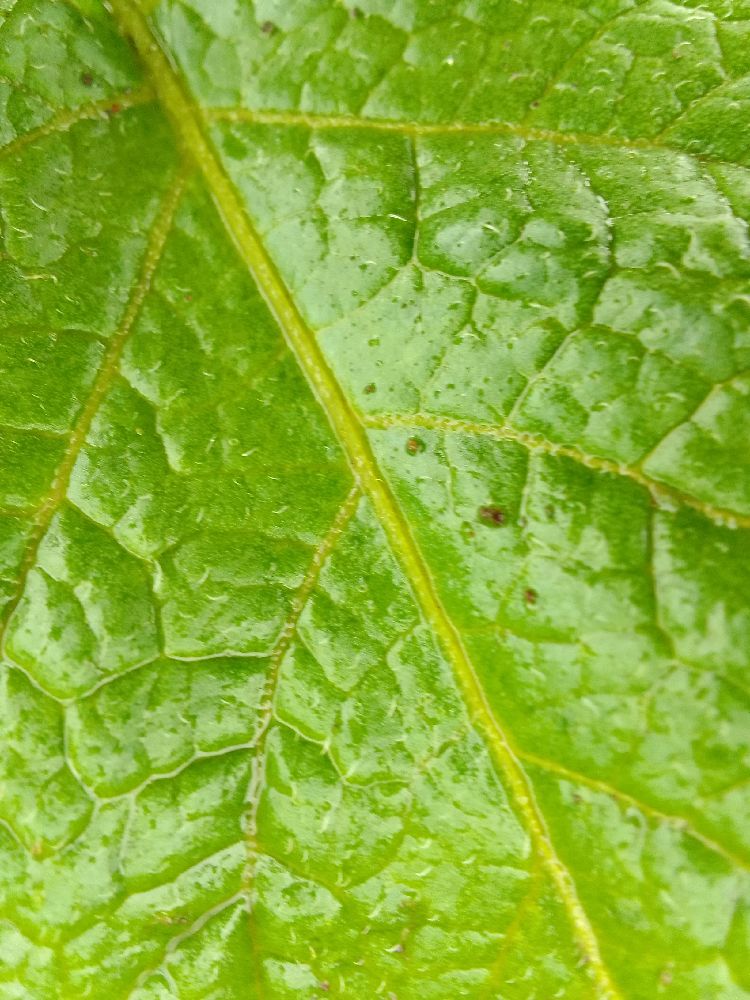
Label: Healthy